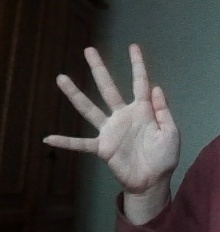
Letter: sheen